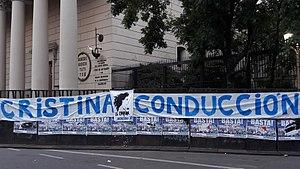
Le Kirchnerisme est un mouvement politique argentin de centre-gauche majoritairement orienté vers le péronisme, créé en 2003, réunissant les principales idéologies appliquées au cours des gouvernements des présidents Néstor Kirchner - 2003 et 2007 - et Cristina Fernández de Kirchner - 2007 et 2015 -. Ensemble, ils ont occupé le Pouvoir Exécutif fédéral argentin 12 ans, période dénommée par leurs partisans «la Décennie Gagnée».